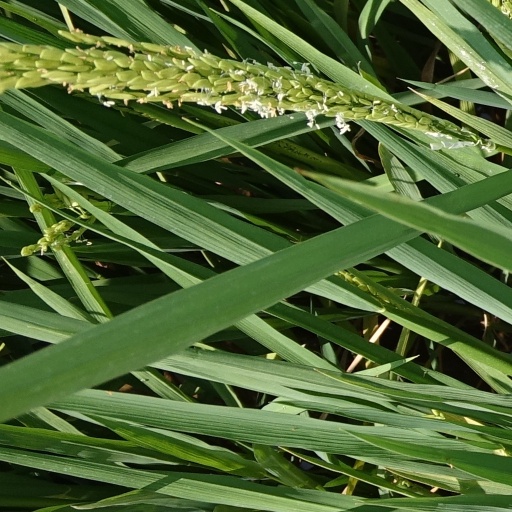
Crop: rice